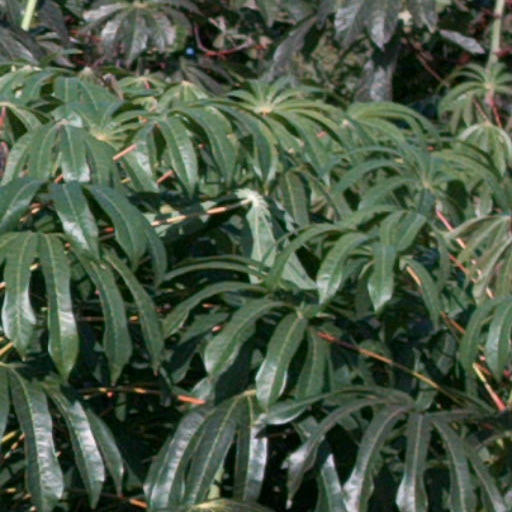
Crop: cassava